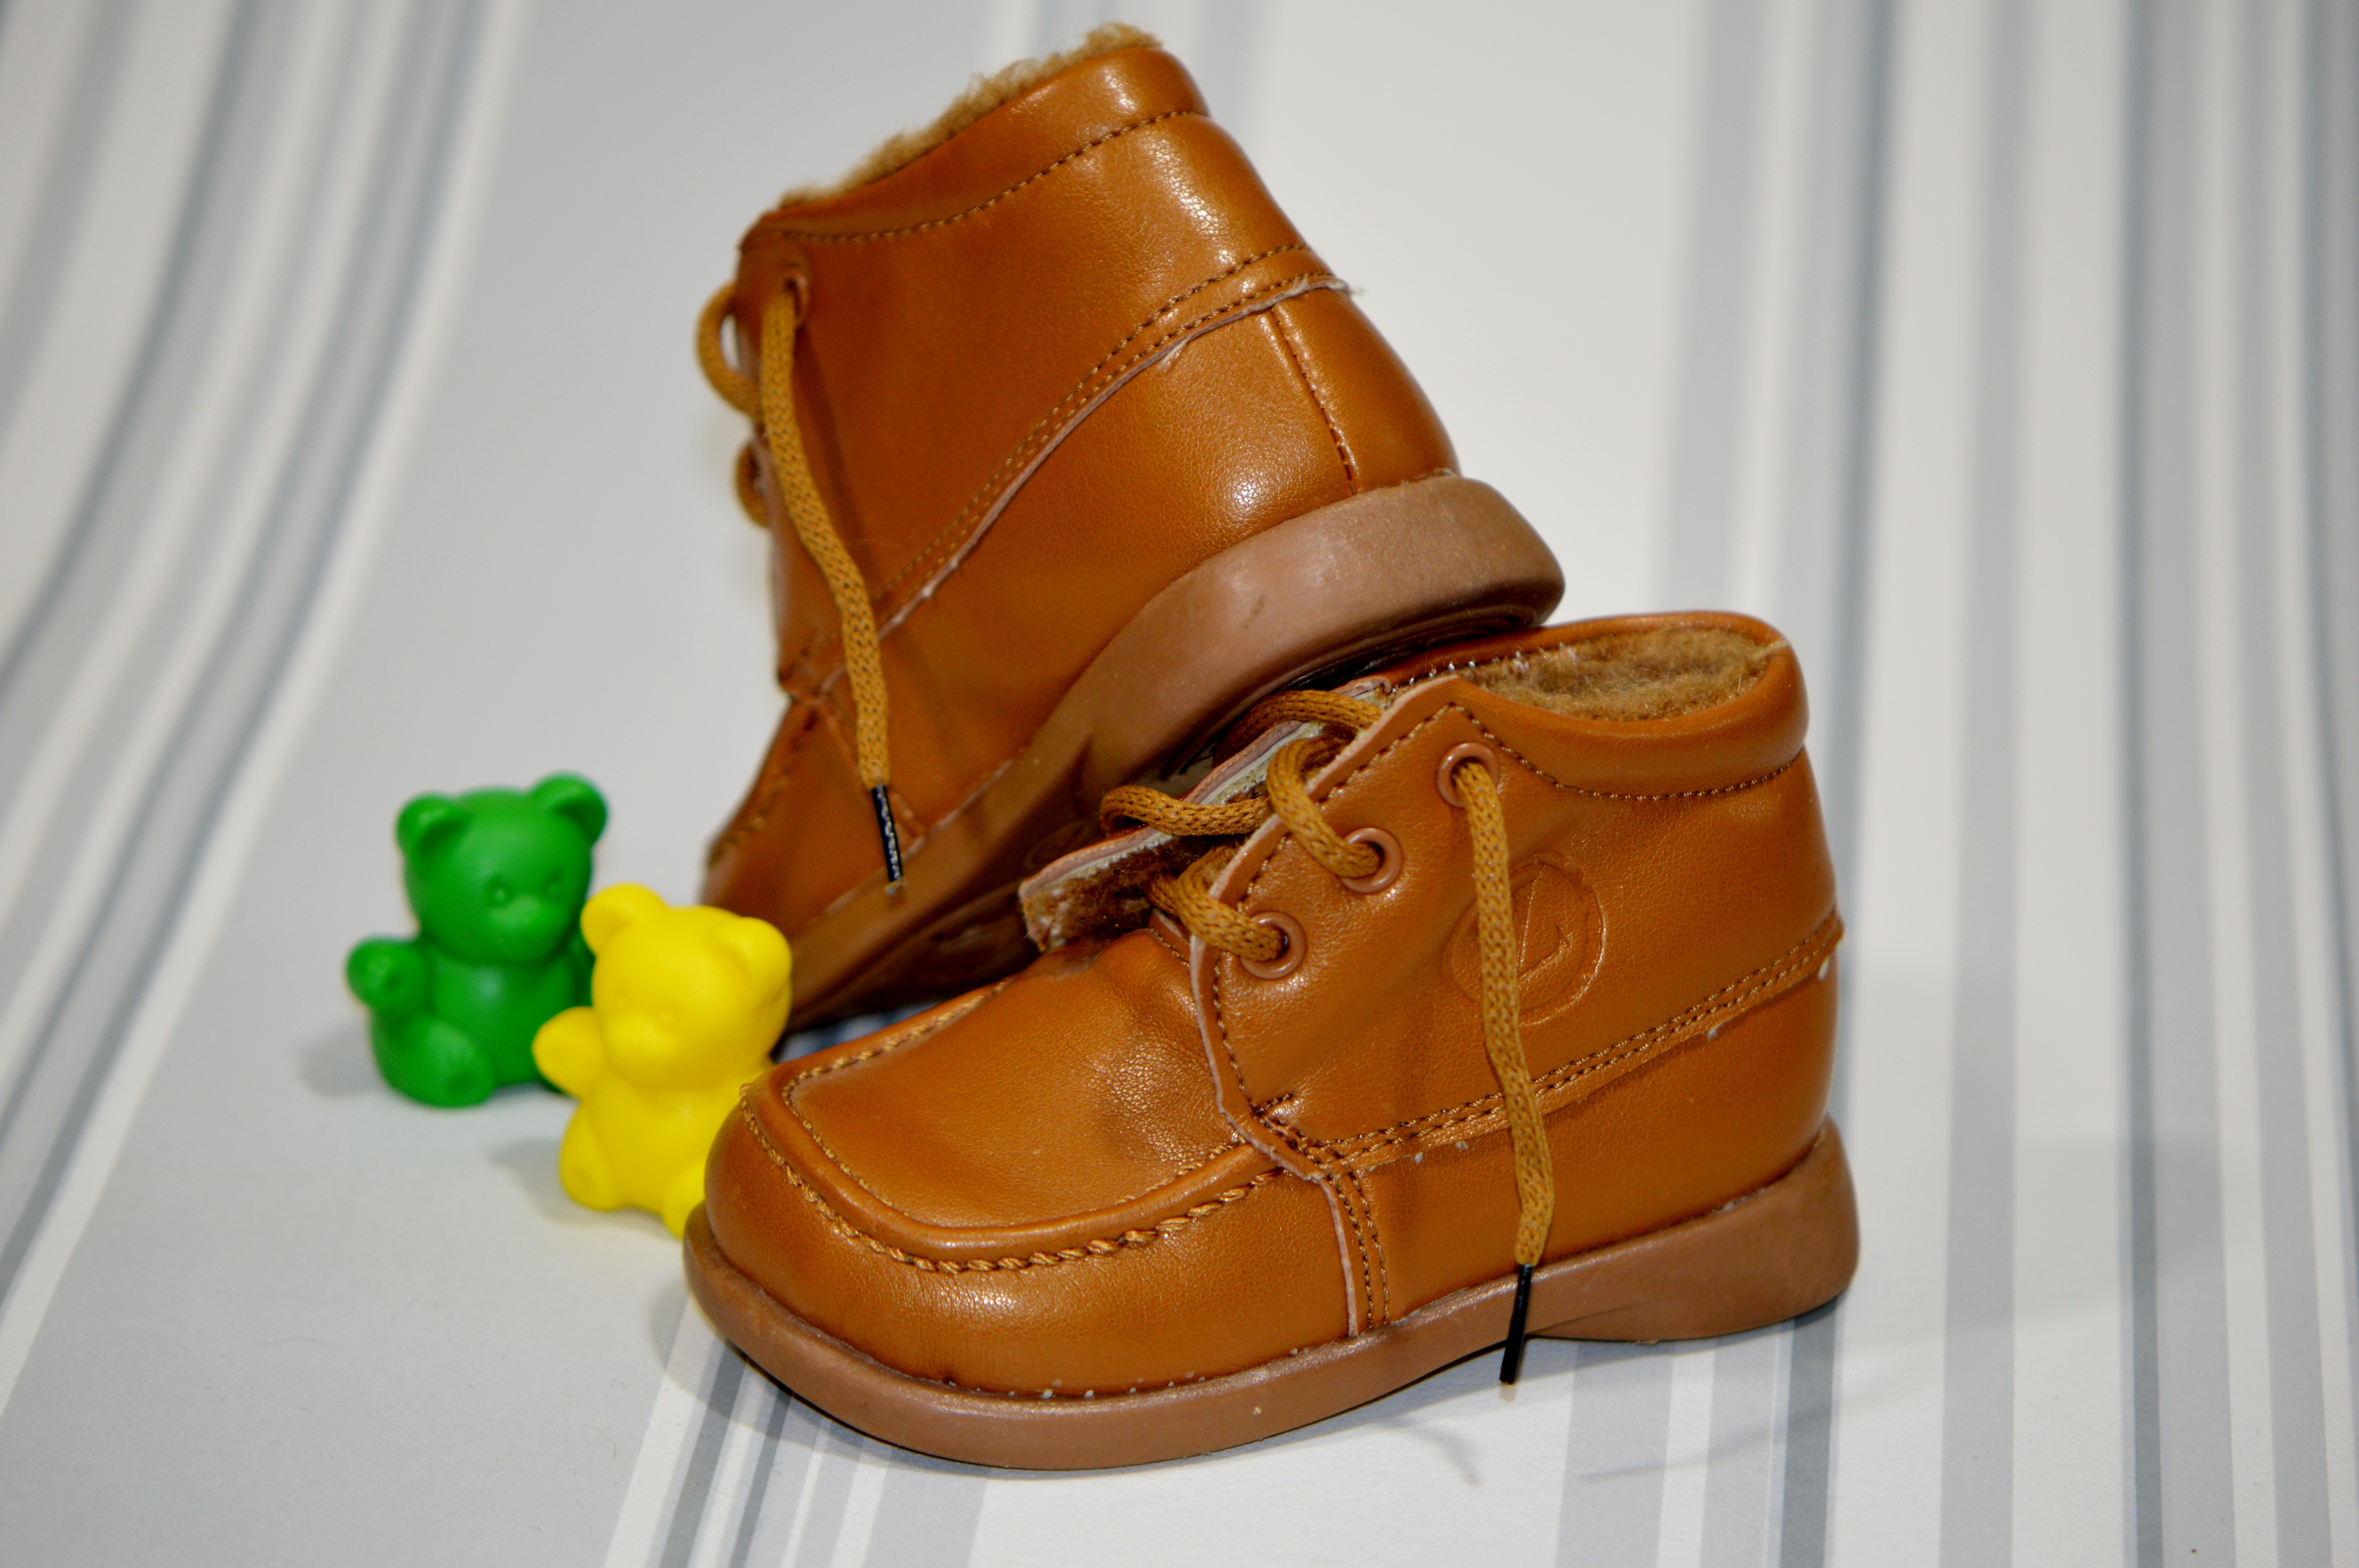
shoe, leather, boot, orange, brown, yellow, baby, product, shoes, footwear, baby shoes, outdoor shoe